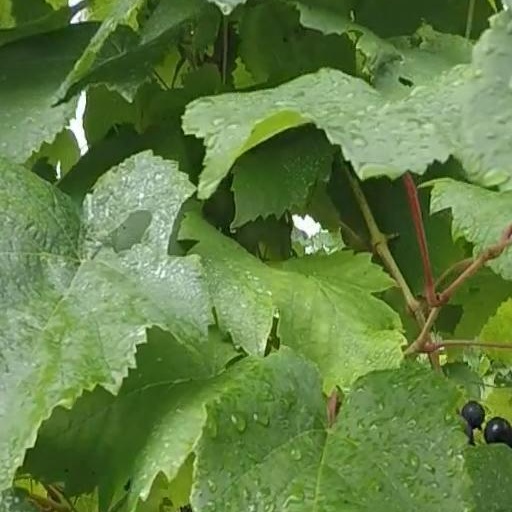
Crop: grape